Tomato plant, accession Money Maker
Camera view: vertical (180 deg); turntable rotation: 240 degrees
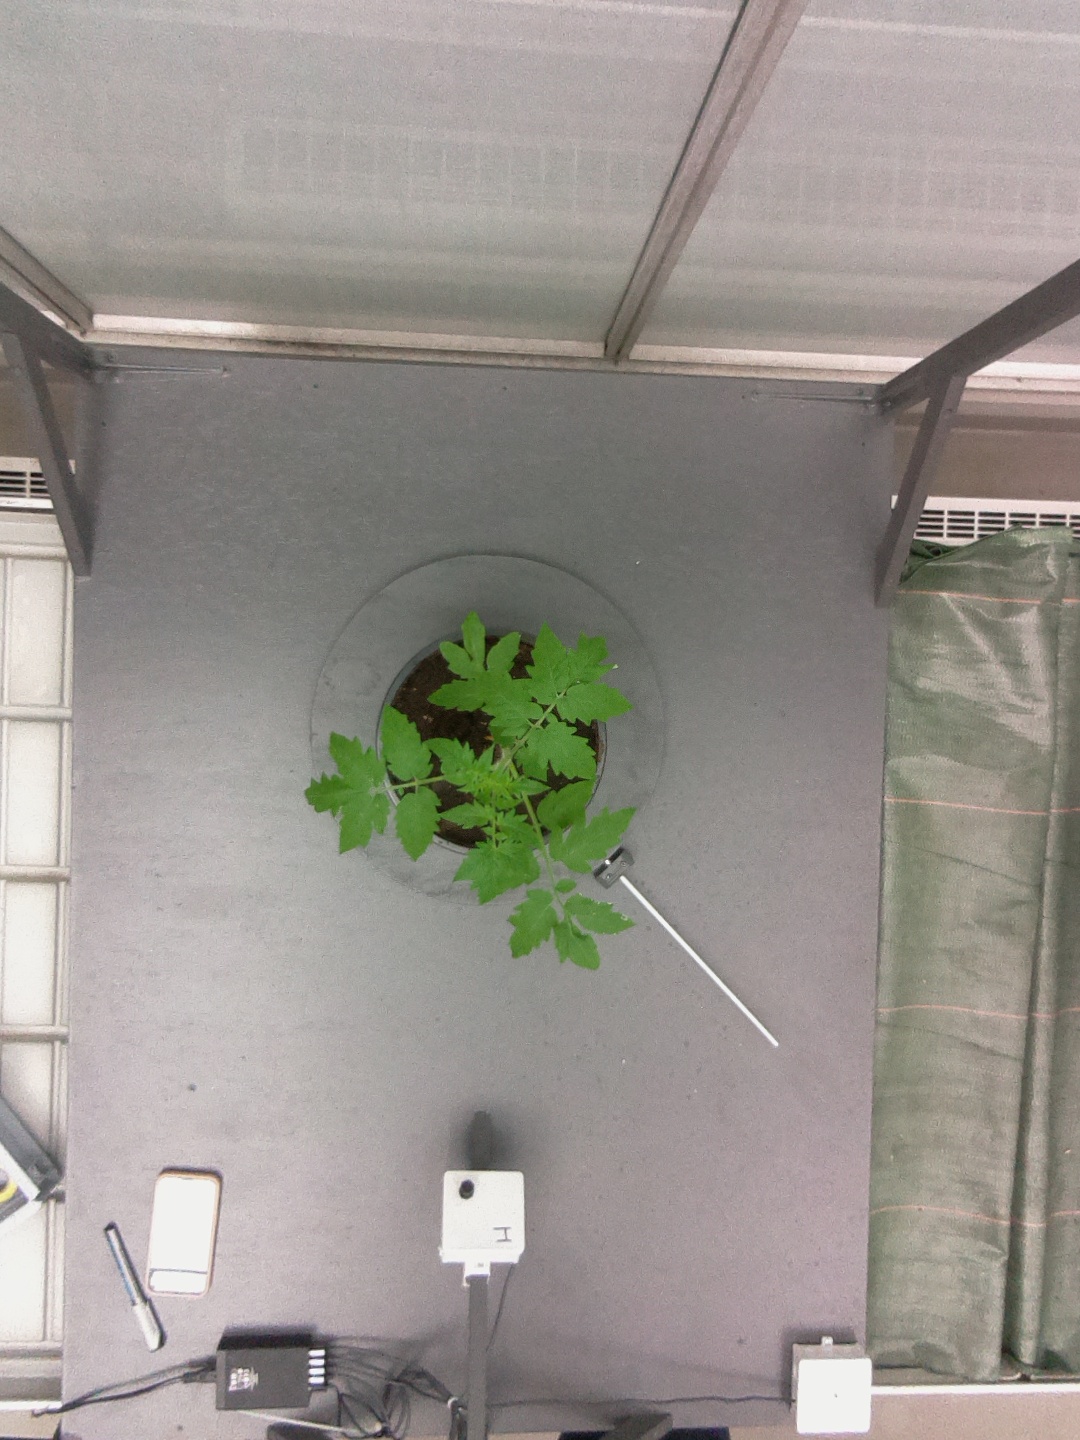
BBCH growth stage 13: 6 of true leaves visible